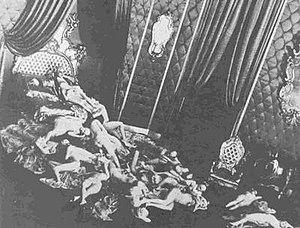
Casanova (film d'Alexandre Volkoff, 1927)
Le sadisme et le masochisme sont deux thèmes présents dans le septième art. Plutôt que de parler de sadomasochisme ou BDSM au cinéma, cet article sépare le sadisme du masochisme, ce qui permet de traiter l'ensemble des films, qu'ils abordent la seule thématique du sadisme, ou bien celle du masochisme, et sans qu'il soit forcément et uniquement question de jeux sexuels contractuels.